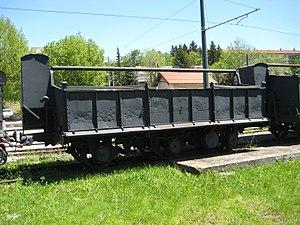
Le chemin de fer de La Mure, dit aussi le petit train de La Mure, est un chemin de fer à voie étroite, devenu depuis 1997 une ligne touristique reliant Saint-Georges-de-Commiers à La Mure, dans le sud du département de l'Isère.